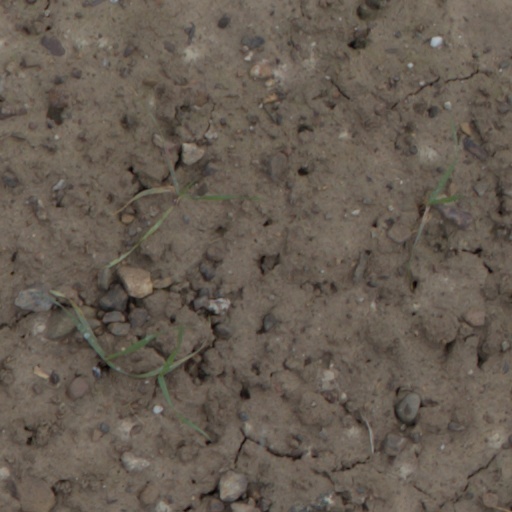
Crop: wheat